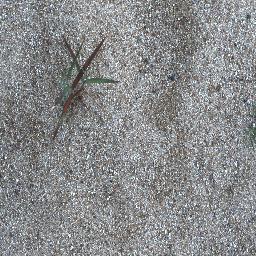
Label: negative